Shirley MacLaine

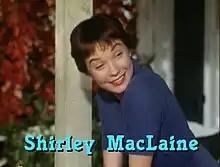
MacLaine in her debut film "The Trouble with Harry" (1955)

MacLaine began her career and quickly rose to fame during the final years of the Golden Age of Hollywood when she made her film debut in Alfred Hitchcock's "The Trouble with Harry" (1955), for which she won the Golden Globe Award for New Star of the Year – Actress.